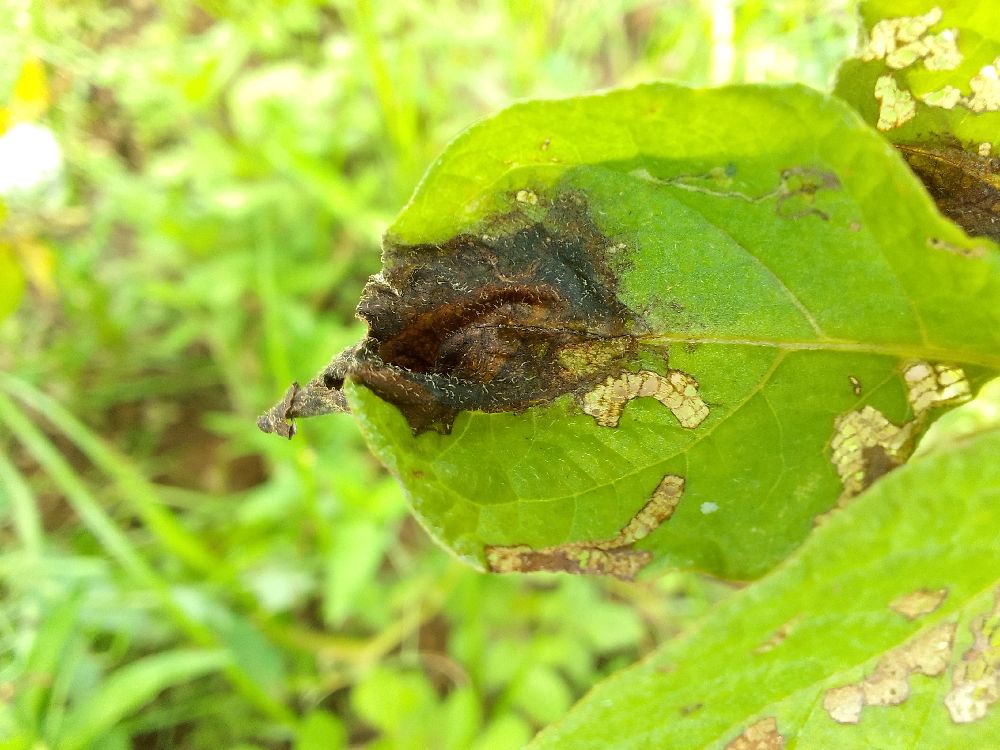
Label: Late blight